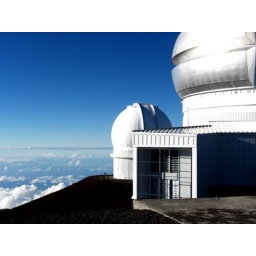
Telescopes on the top of Mauna Kea, the tallest mountain in the world from the sea floor up.